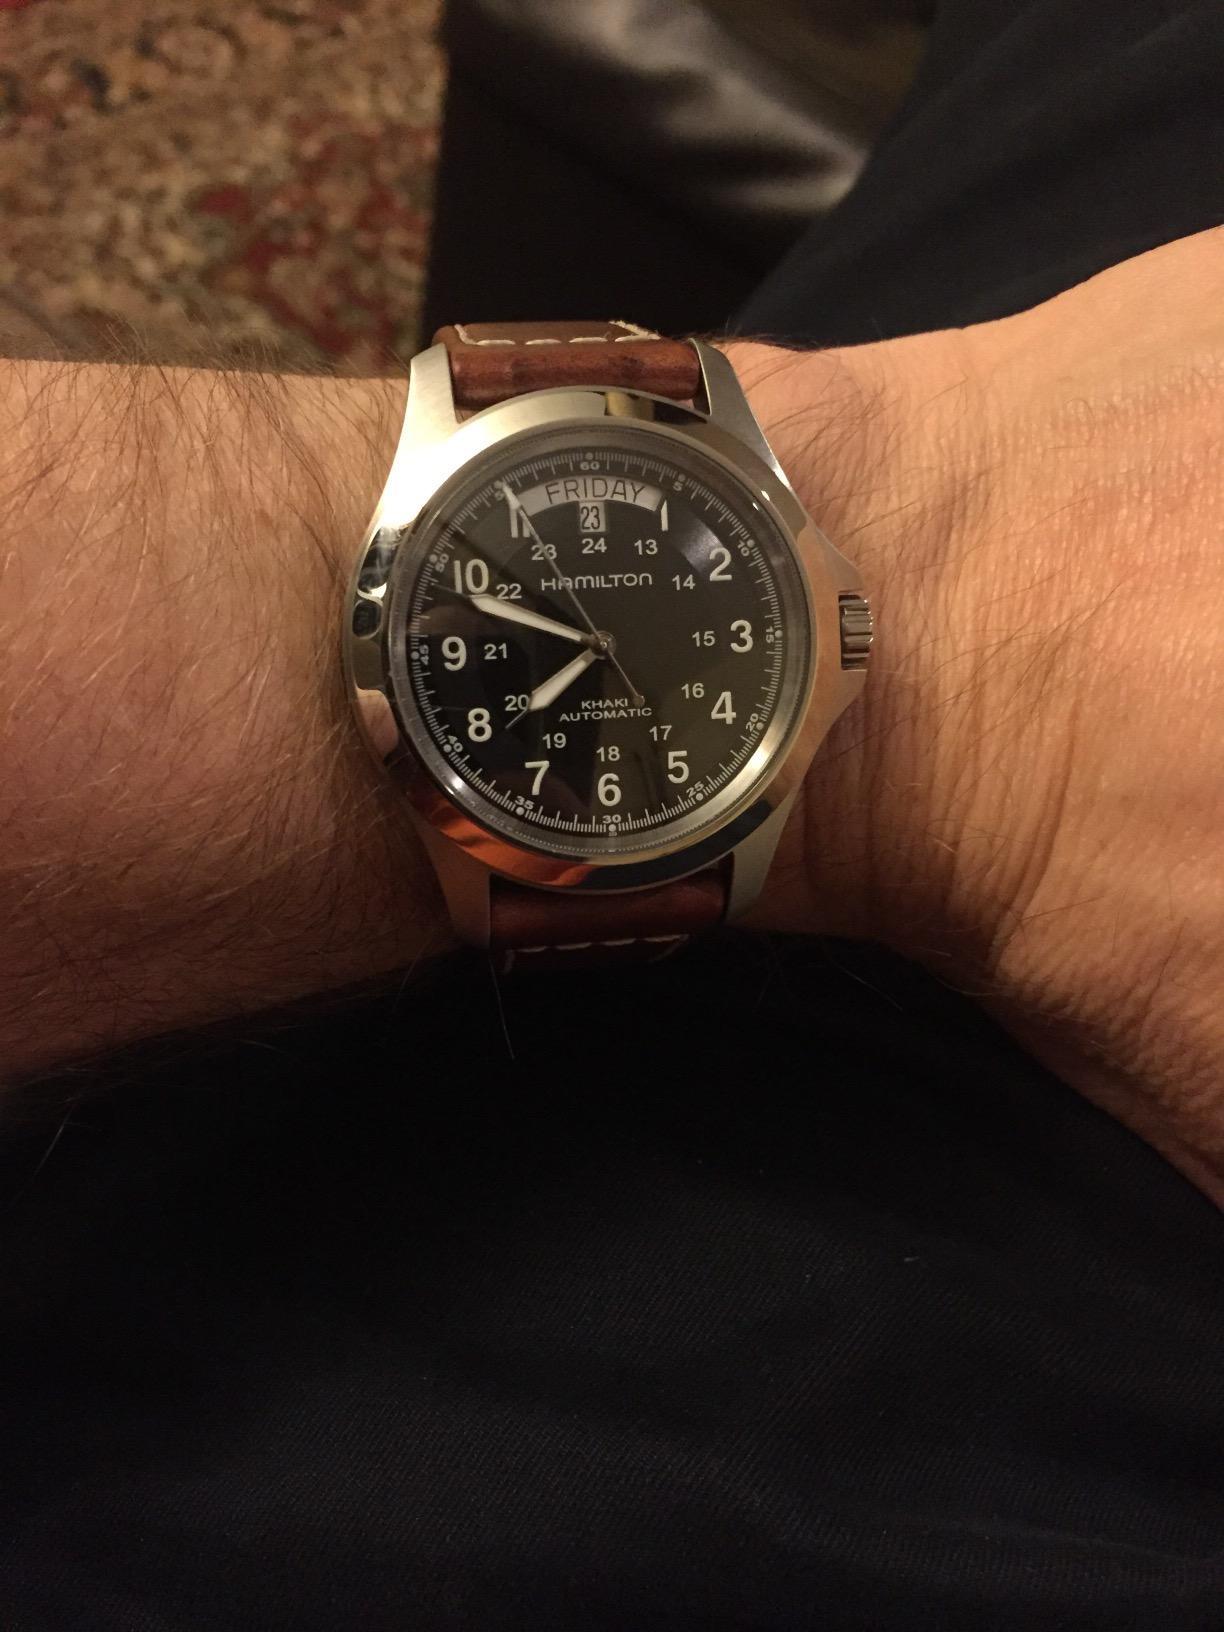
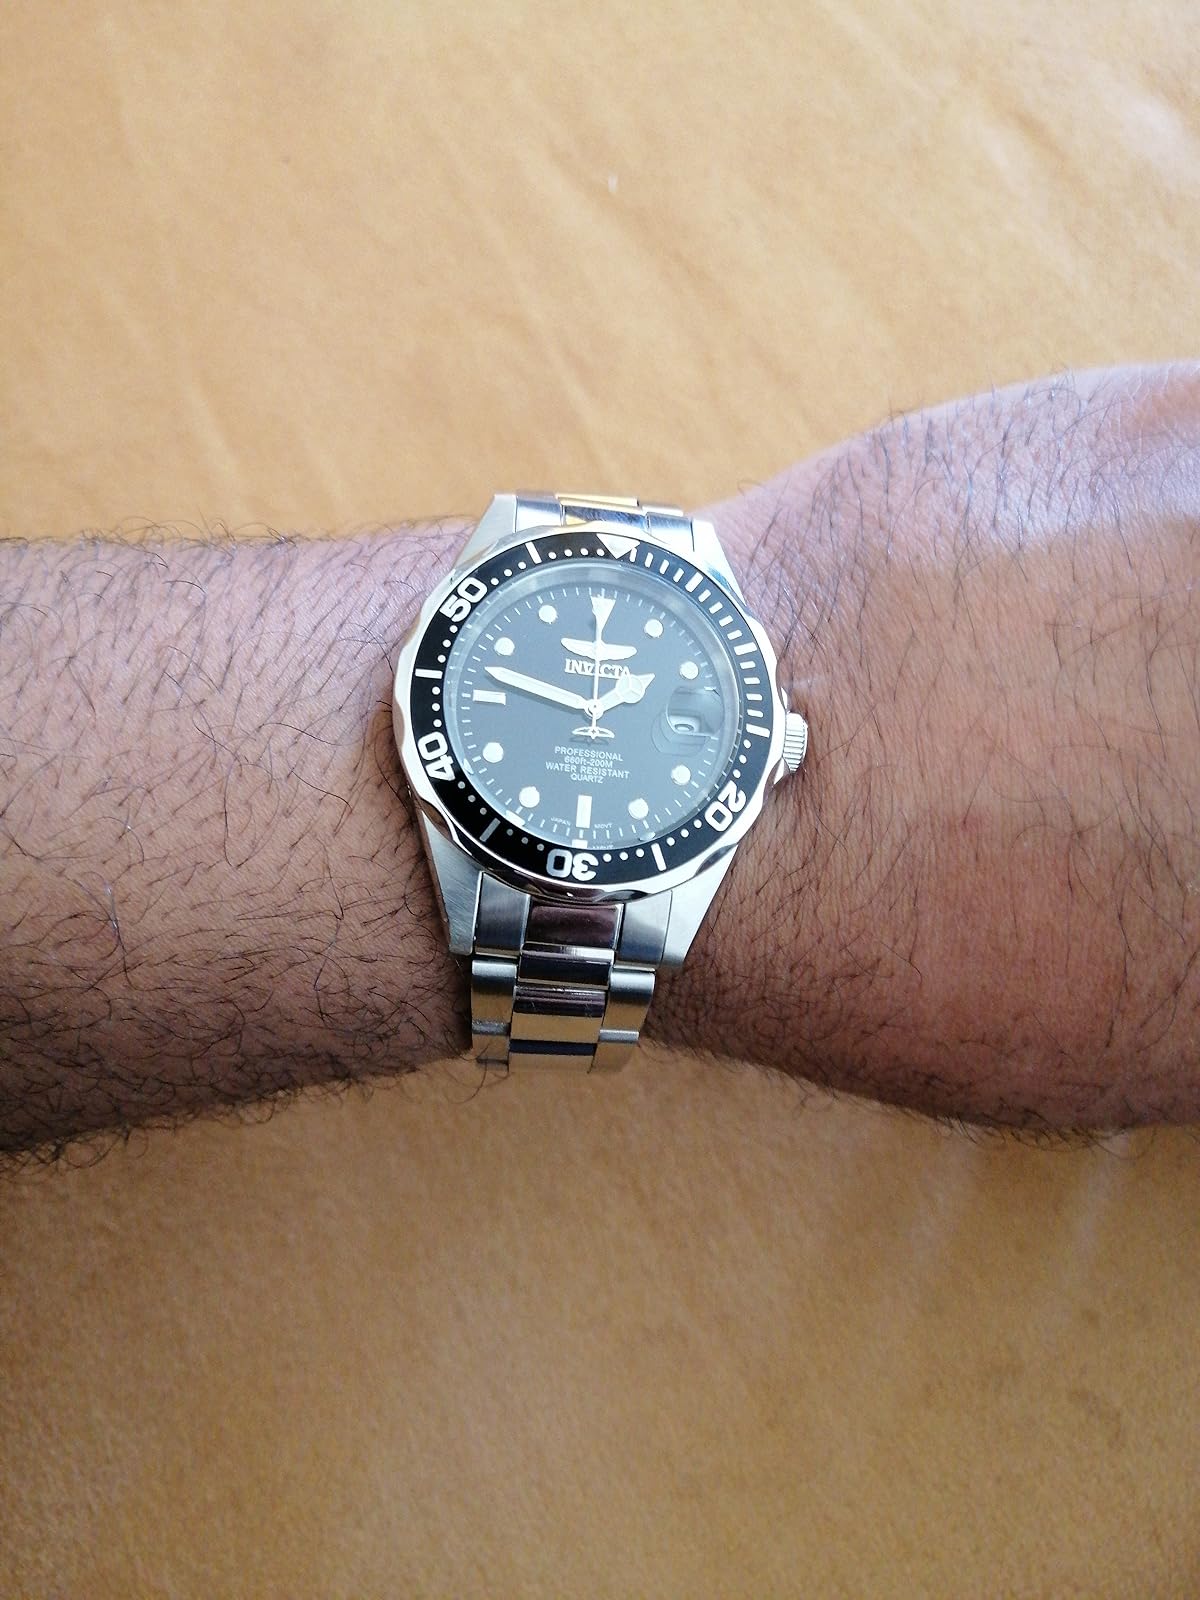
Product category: accessories_watch
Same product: no